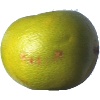
Label: pomelo_sweetie